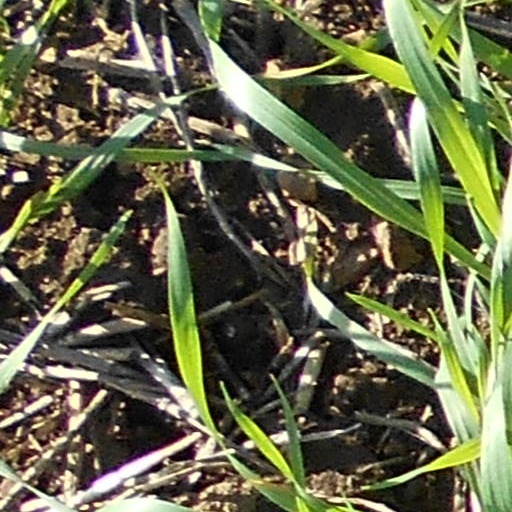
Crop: wheat